Charles, Duke of Mayenne

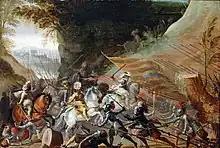
The battle of Fontaine-Française

The "ligue" in Paris was frustrated by the moderate "ligueur" elements, and moved against "Parlementaire" "ligueurs" who they felt were insufficiently committed to the "Seize" program in November 1591, executing three of them, including the premier président Barnabé Brisson who they had installed as head of the "Parlement" only two years prior. Mayenne was outraged by this affront to the noble "Parlementaires" and retaliated against the "Seize", entering the capital on 18 November after having determined he would not be opposed in his efforts by the Spanish garrison, and ordering the execution of those who had led the campaign, and the imprisonment of members of the "Seize". It was necessary for him to be sure of the Spanish, as the radical "ligueurs" were far closer to the Spanish than he was. Other leaders of the "Seize" such as Bussy-Leclerc and Crucé were expelled from the city, and he took control of the Bastille